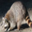
Label: raccoon